Look Mexico

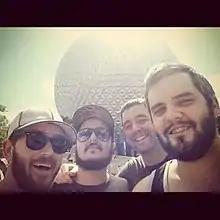
Look Mexico (left to right): Matt Agrella, Gary Battreall, Ryan Smith, Ryan Slate

Look Mexico is an American rock band from Tallahassee, Florida, United States. The band is composed of Matt Agrella, Ryan Slate, Ryan Smith, Josh Mikel and Gary Battreall. Since their inception in 2004, Look Mexico have released three full-length albums and four EPs, touring extensively in their support. All of the band's song titles are direct quotes from Vin Diesel's characters across various films.